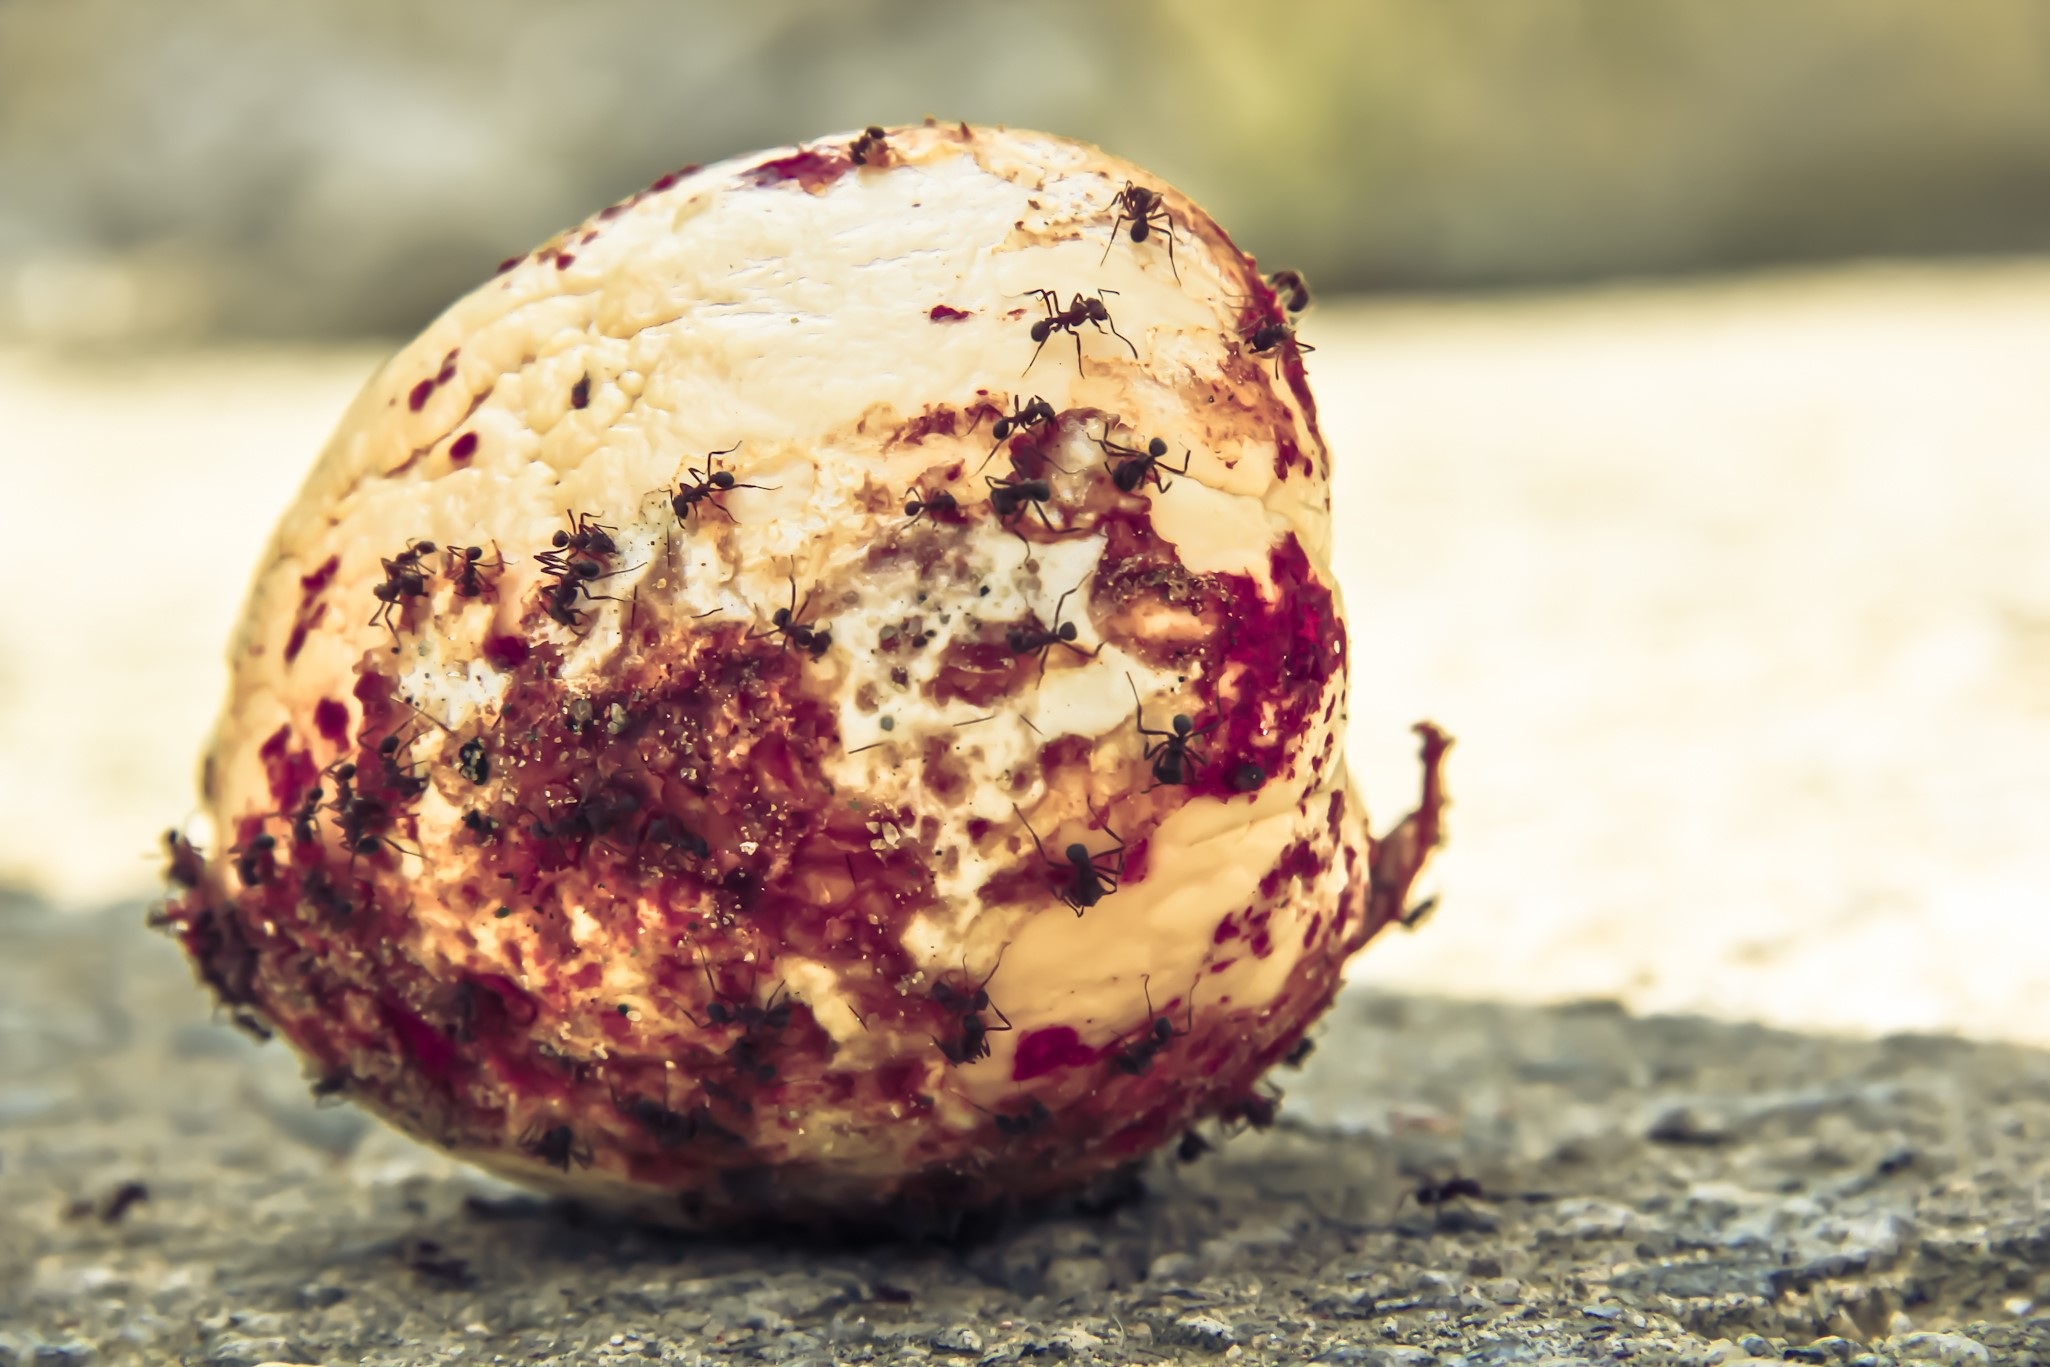
apple, plant, sun, fruit, berry, food, produce, vegetable, close up, coconut, ant, macro photography, flowering plant, land plant